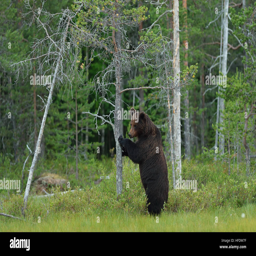
bear standing against a tree with forest background